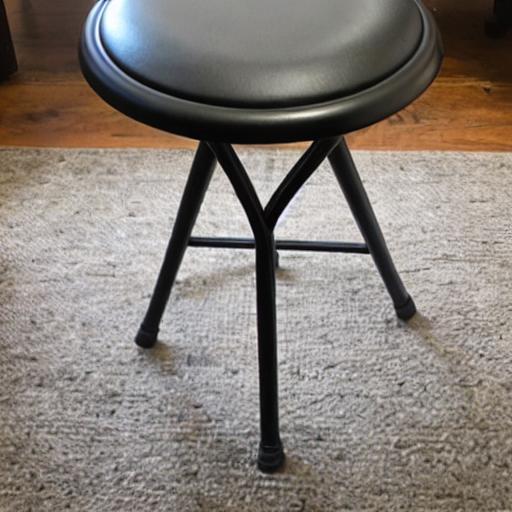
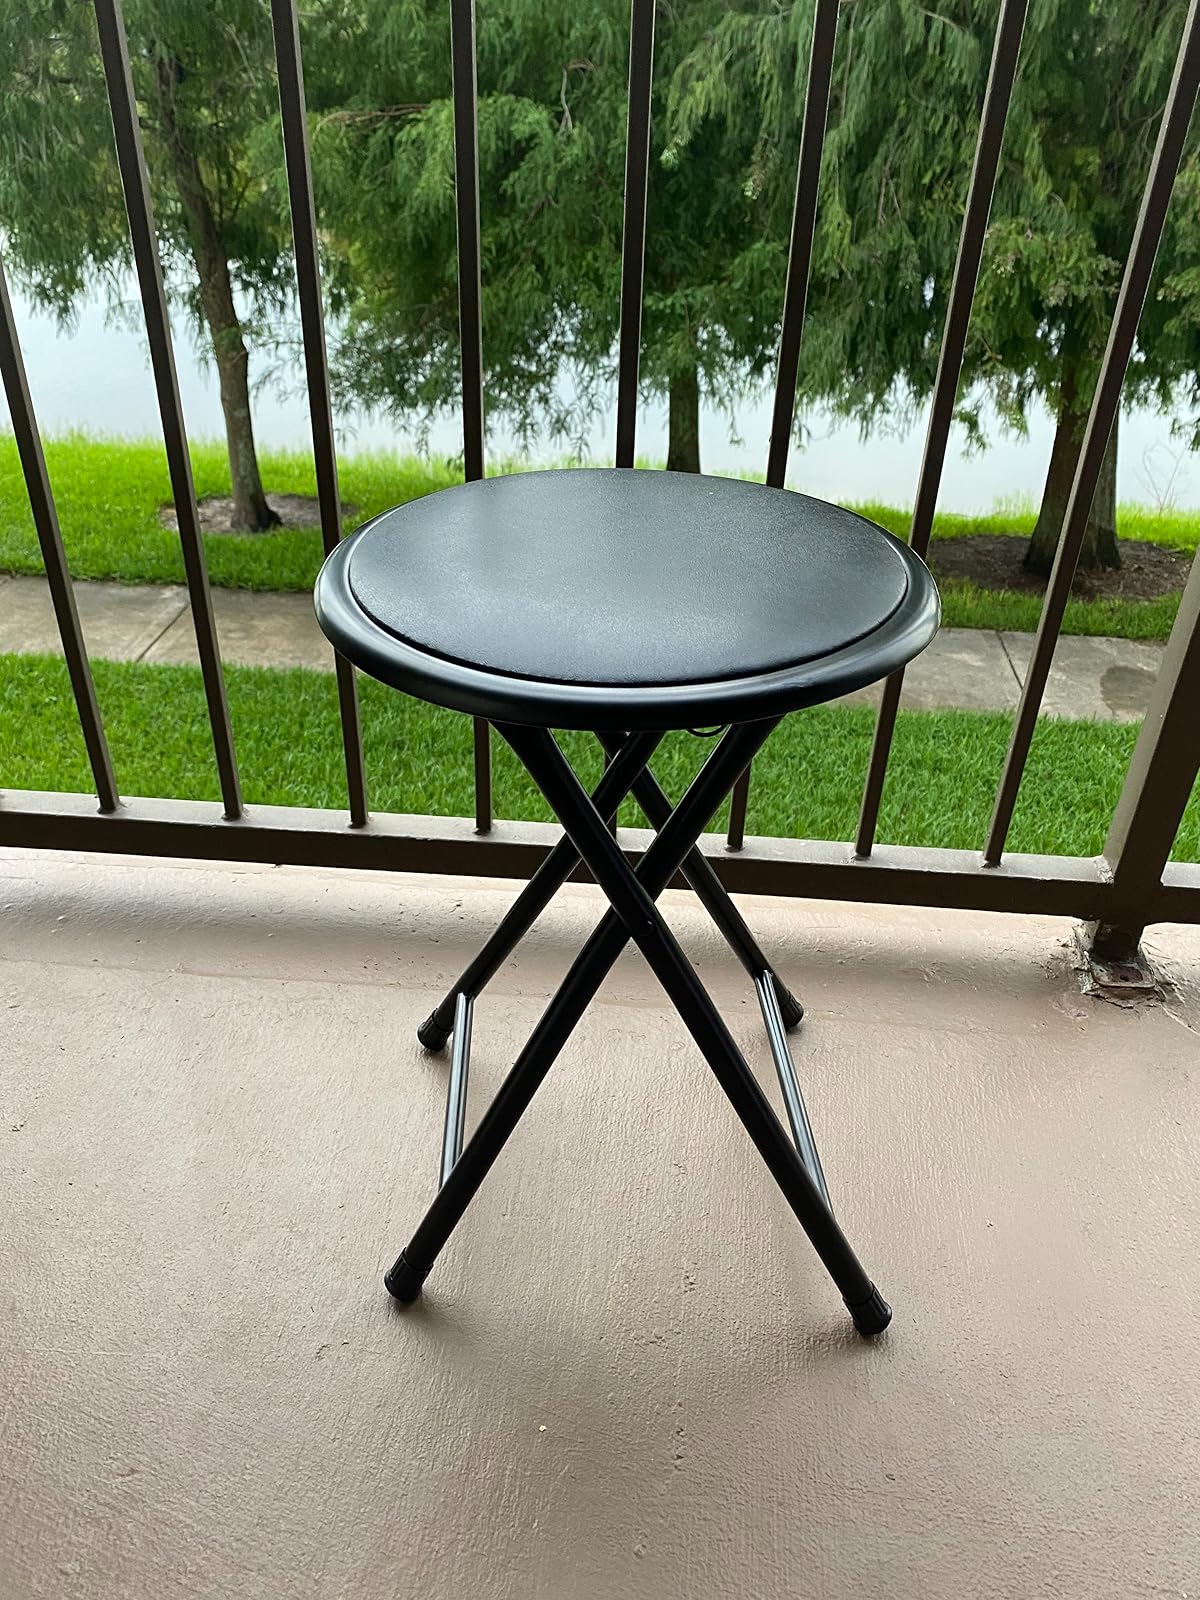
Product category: stool
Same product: no